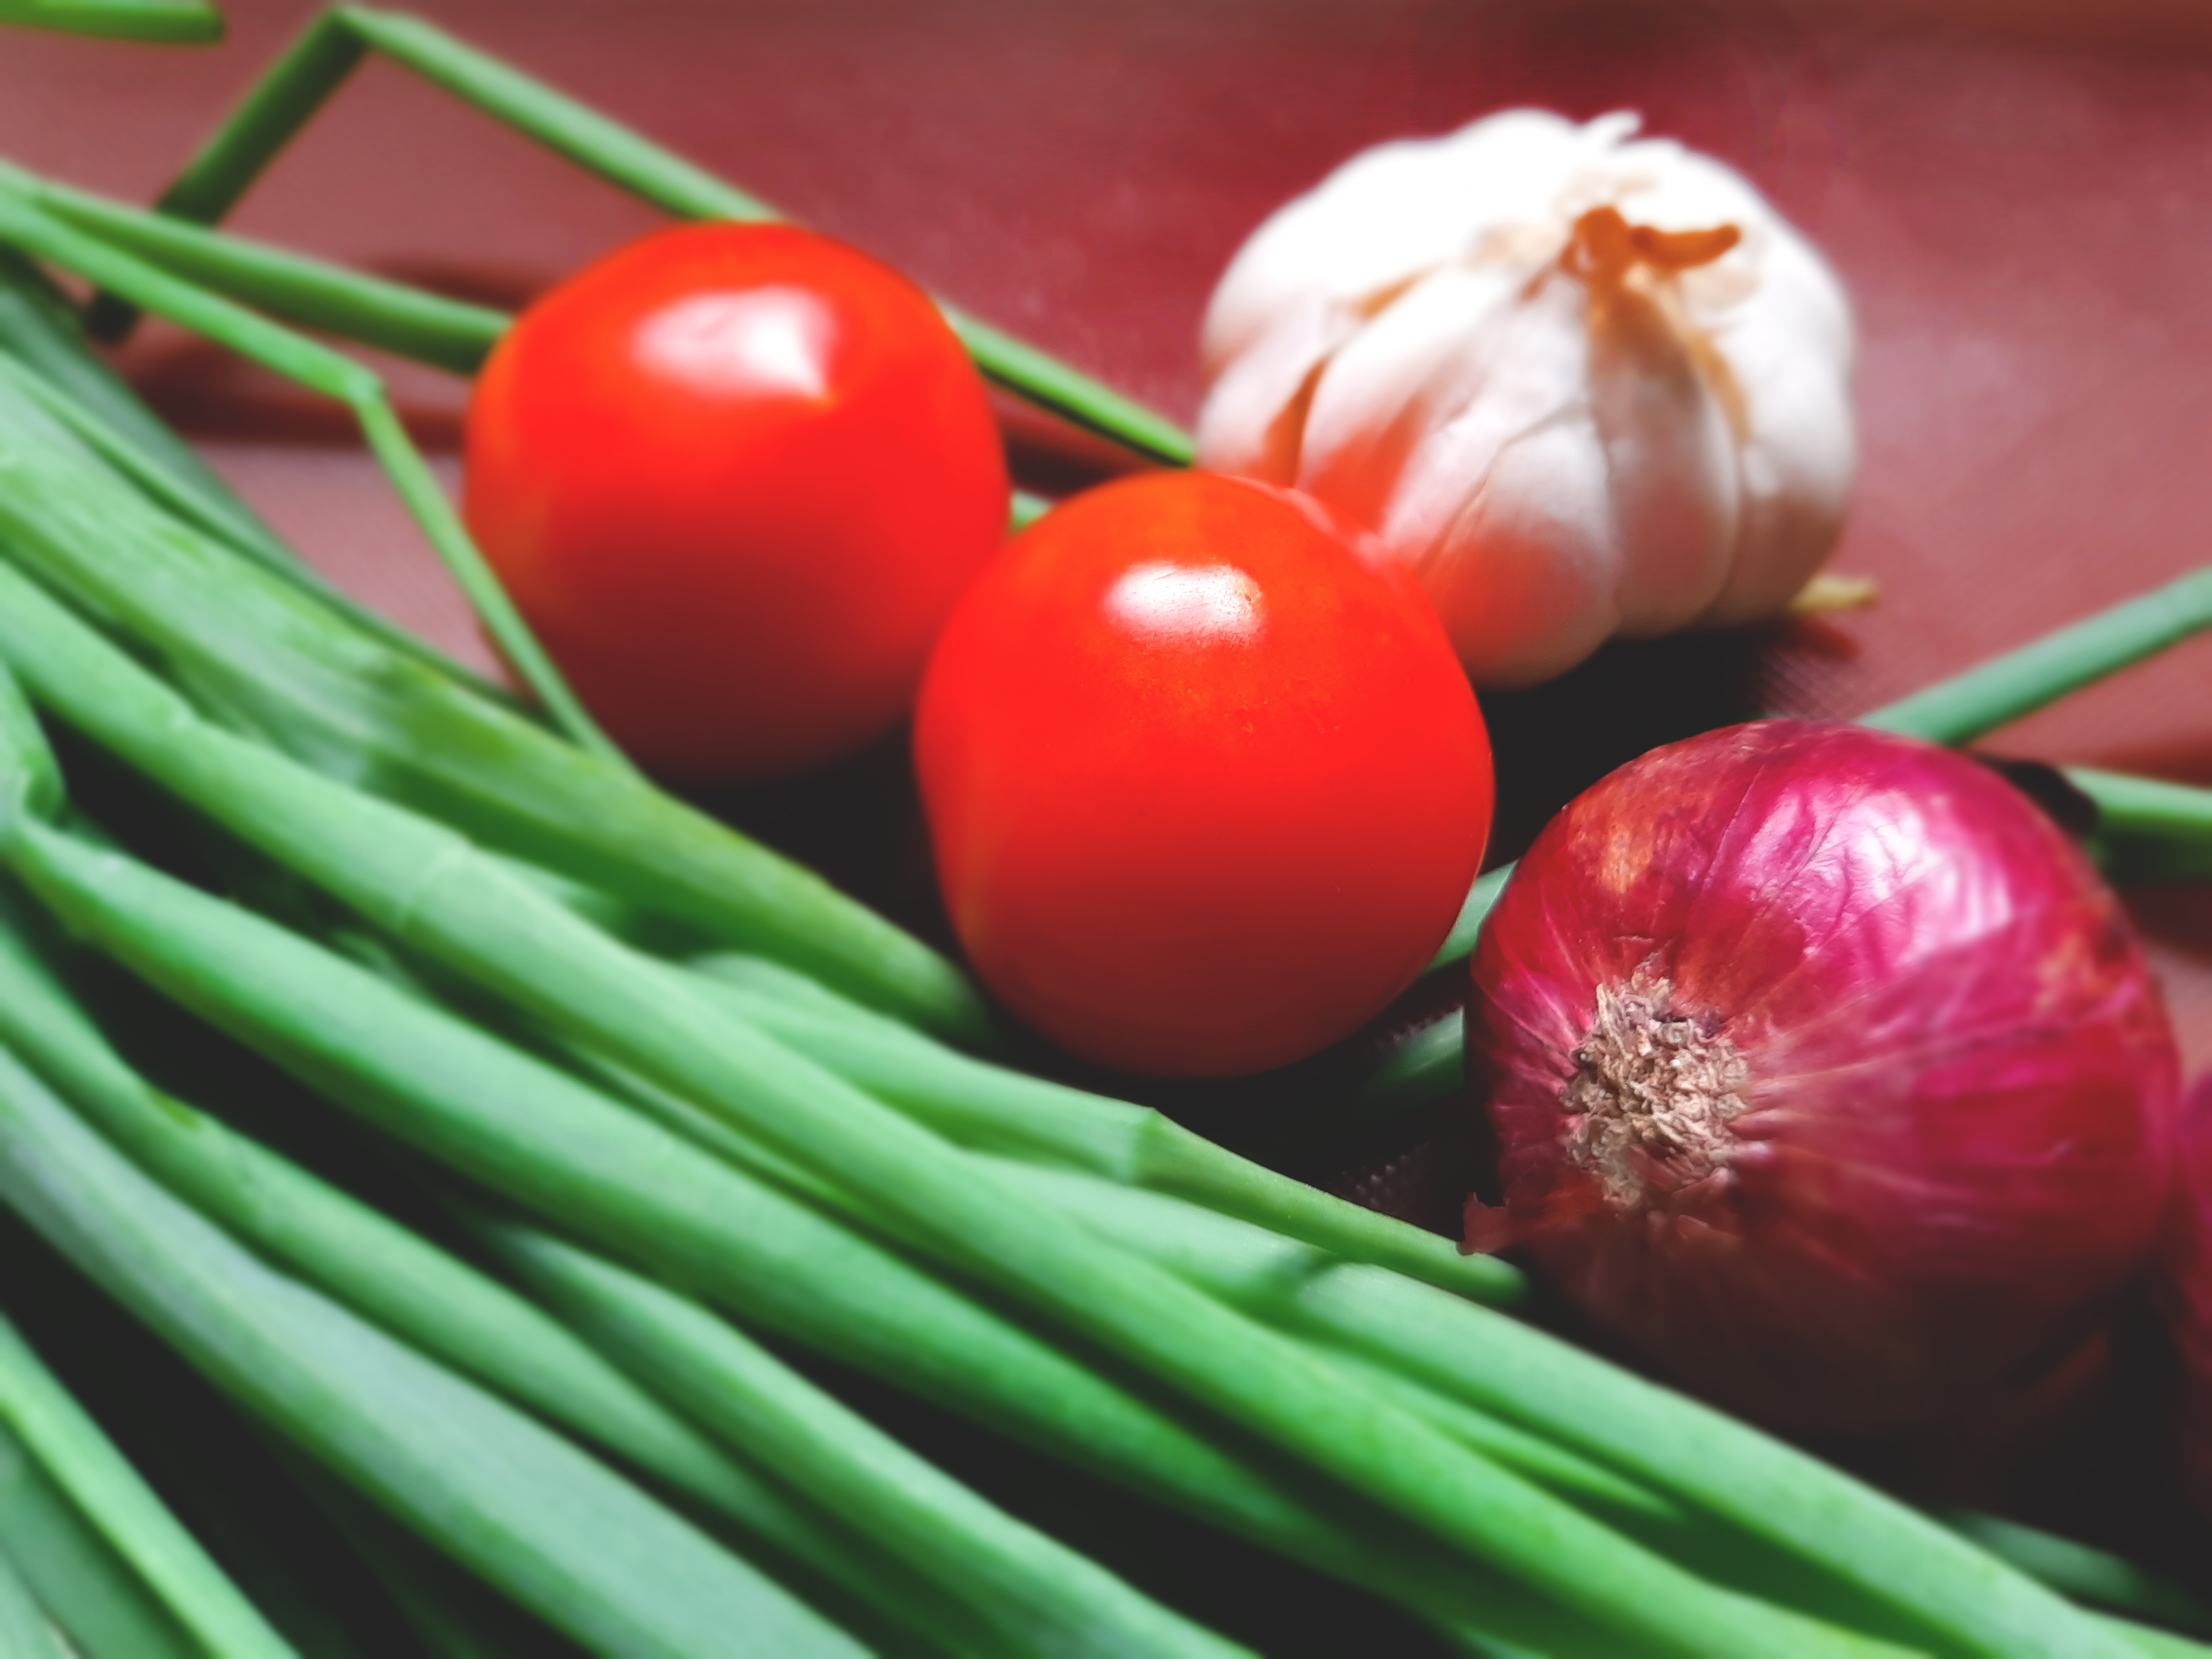
spices, tomato, onions, garlic, scallions, harvest, fresh, vegetables, cooking, ingredients, autumn harvest, tomatoes, natural foods, welsh onion, vegetable, plant, scallion, food, local food, chives, produce, allium, flowering plant, shallot, garlic chives, amaryllis family, ingredient, plant stem